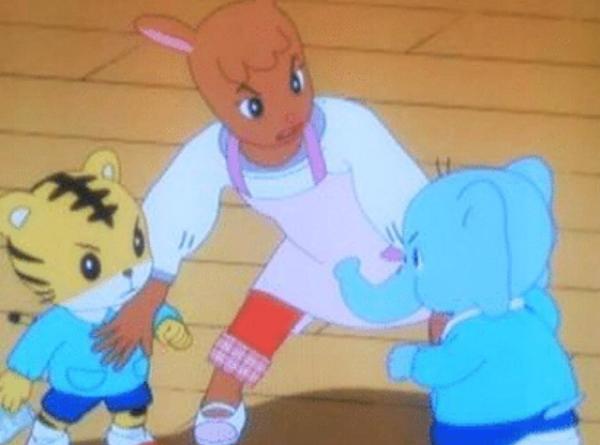
回答: 下ネタみたいな顔しやがって